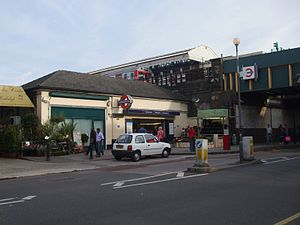
District line / Stationer / Åbne stationer
District line er en London Underground-bane, der krydser Storlondon fra øst til vest. Fra Upminster, den østlige endestation, forløber banen gennem det centrale London til Earl's Court, før den deler sig i tre vestlige afgreninger, til Ealing Broadway, Wimbledon og Richmond. Der er en kort gren, der går fra Earl's Court til Kensington. En gren forløber også fra Earl's Court mod nord til Edgware Road via Paddington. Banen er farvet grøn på netværkskortet, og den betjener 60 stationer på 64 km, og med broer over Themsen på Wimbledon- og Richmond-grenene, er det den eneste London Underground-bane, der krydser floden på denne måde. Sporet og stationer mellem Barking og Aldgate East deles med Hammersmith & City line, og mellem Tower Hill og Gloucester Road, samt Edgware Road-grenen deles med Circle line. Nogle af stationerne deles med Piccadilly line. Modsat Londons dybtliggende tube-baner er jernbanetunnellerne beliggende lige under overfladen og er af en størrelse svarende til de britiske fjernbaner.